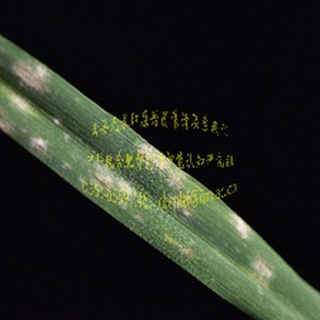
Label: wheat_mildew